Lyndon LaRouche

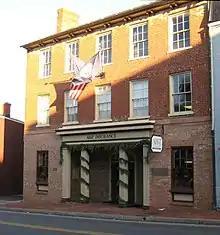
The Wheat Building in Leesburg, Virginia, which housed the Fusion Energy Foundation in the 1980s.

Helga Zepp-LaRouche founded the Schiller Institute in Germany in 1984. In the same year, LaRouche raised enough money to purchase 14 television spots, at $330,000 each, in which he called Walter Mondale—the Democratic Party's presidential nominee—a Soviet agent of influence, triggering over 1,000 telephone complaints. On April 19, 1986, NBC's "Saturday Night Live" aired a sketch satirizing the ads, portraying the Queen of the United Kingdom and Henry Kissinger as drug dealers. LaRouche received 78,773 votes in the 1984 presidential election.